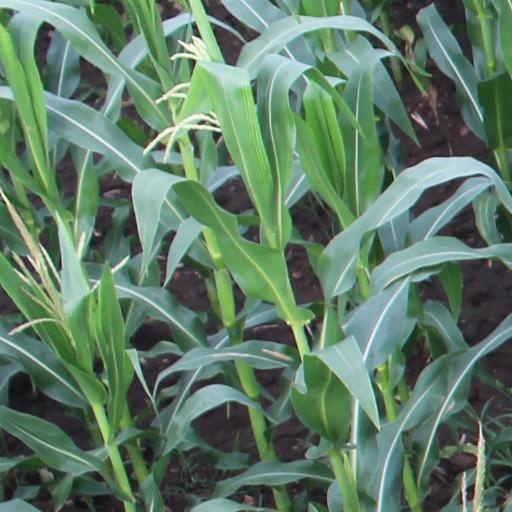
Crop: maize; corn